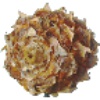
Label: pineapple_mini